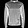
Label: Pullover